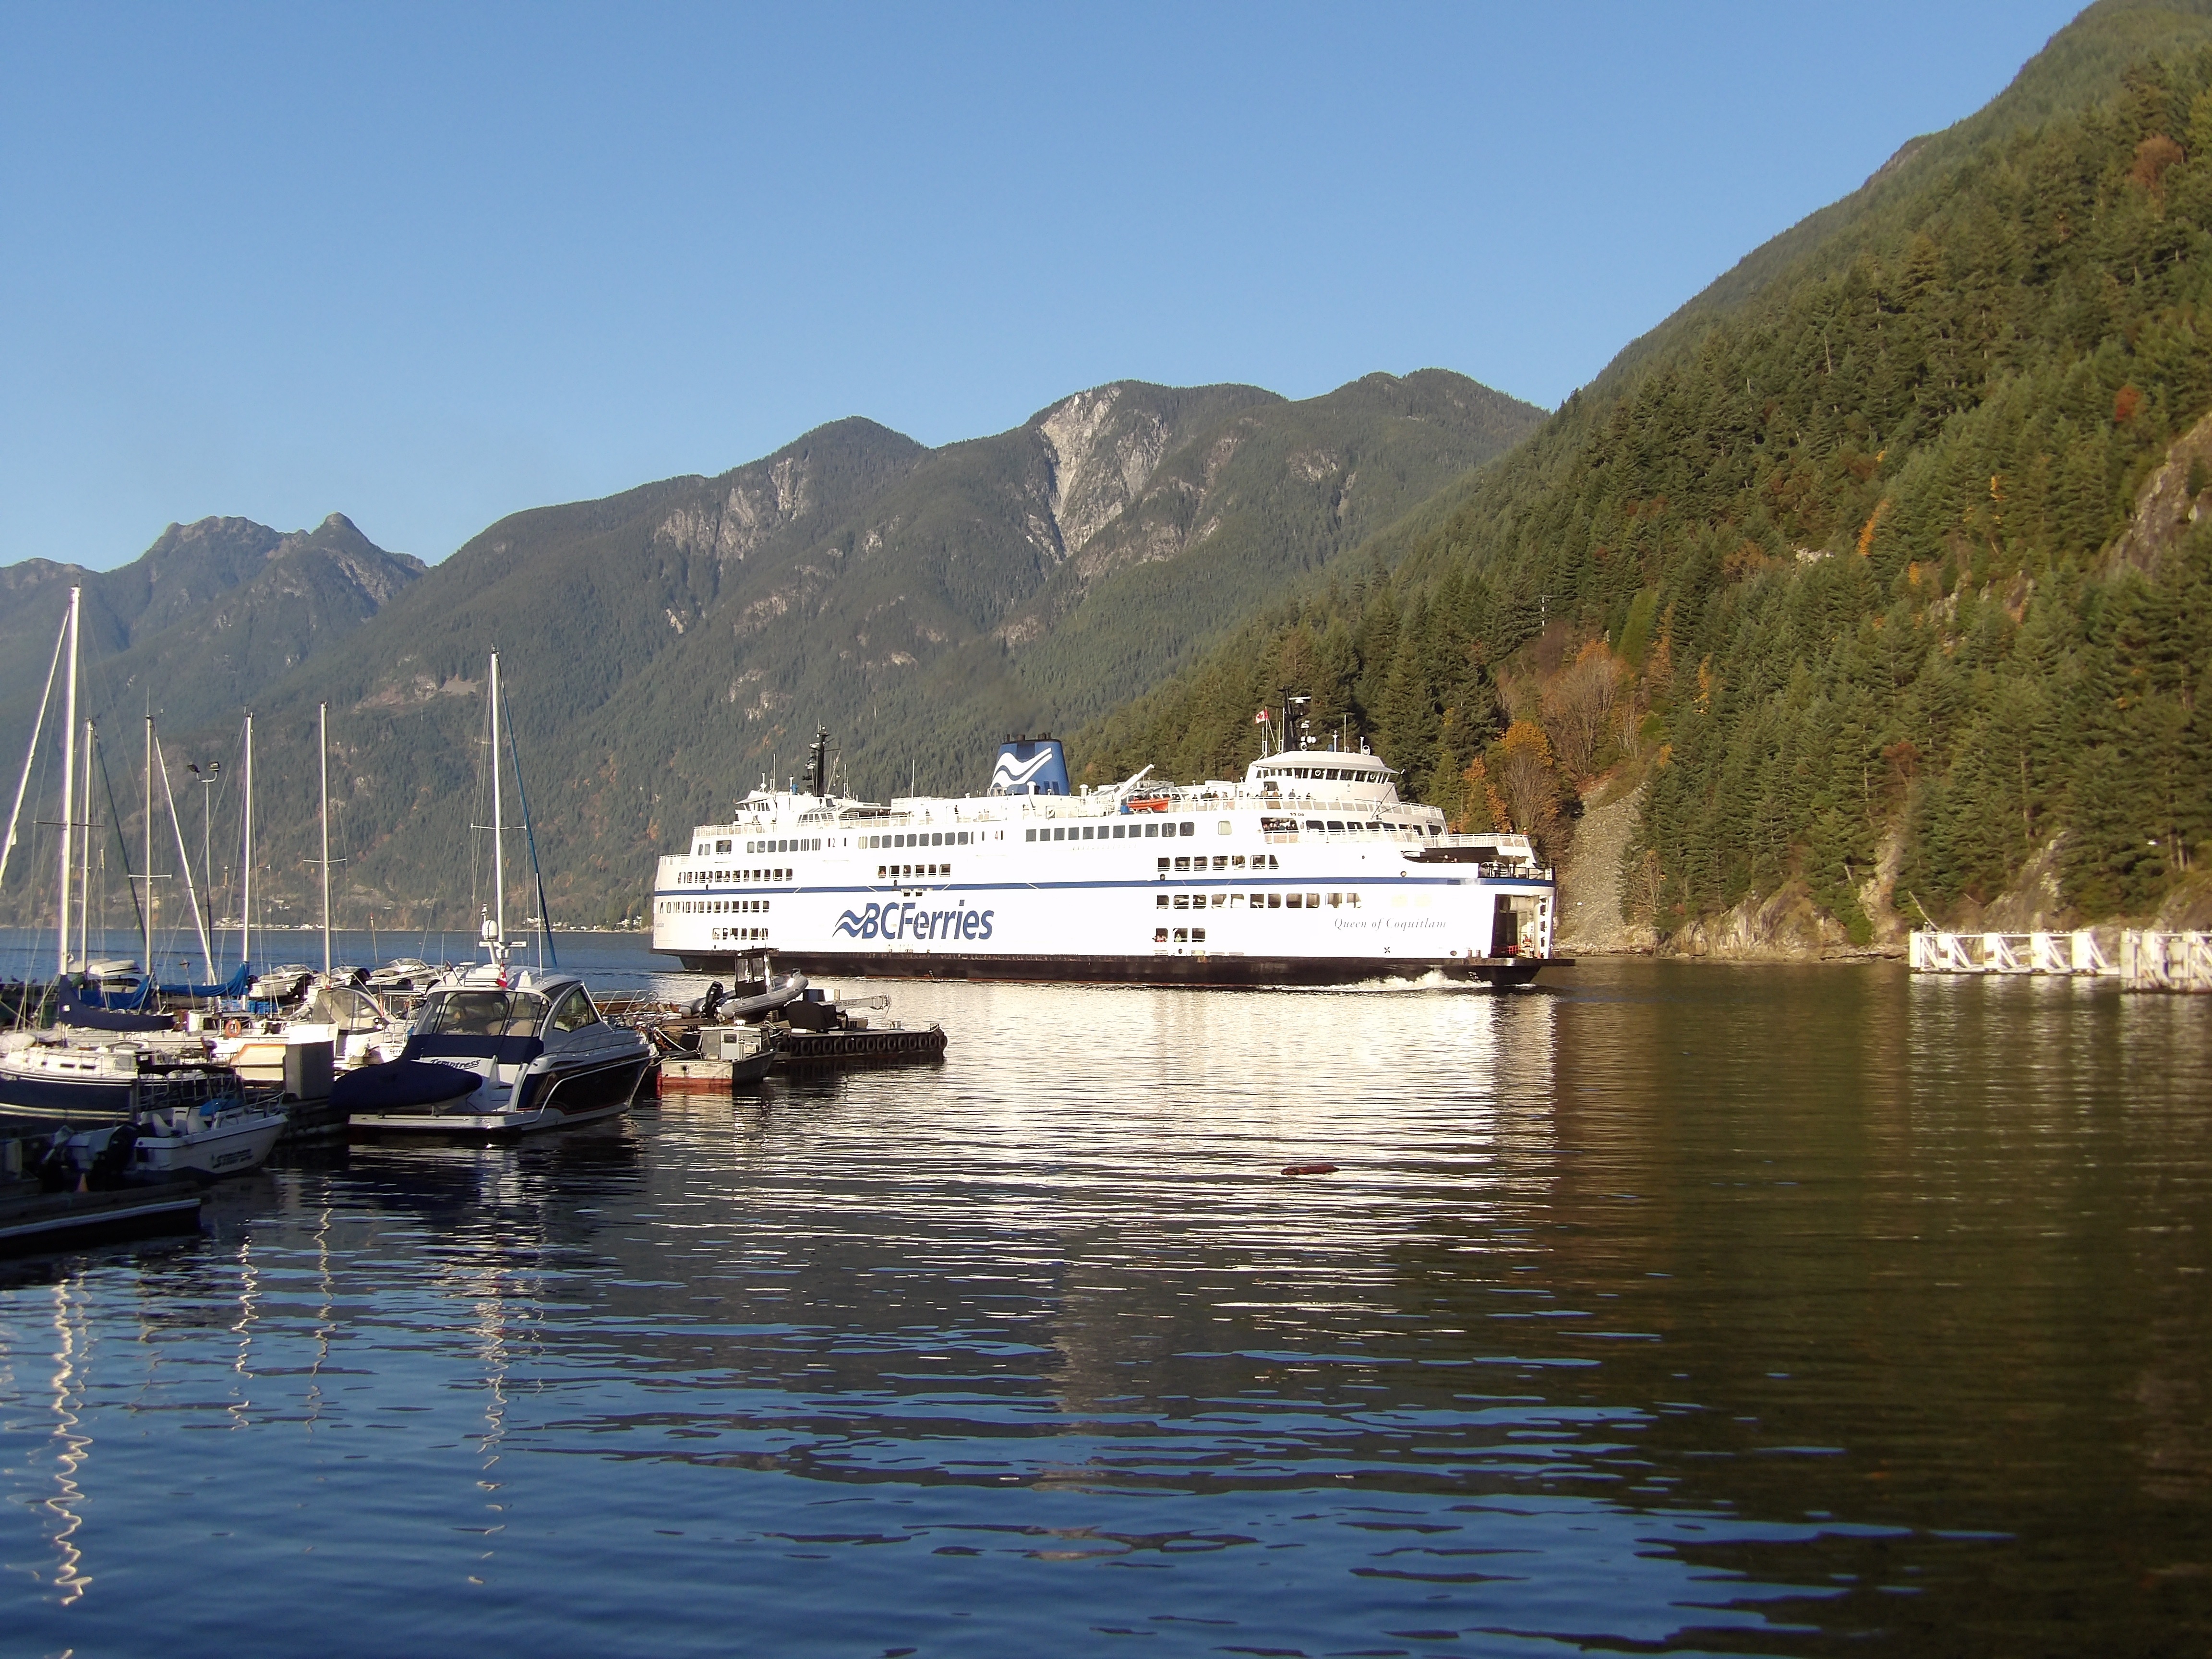
sea, coast, dock, boat, lake, ship, vehicle, park, bay, harbor, fjord, marina, ferry, boating, watercraft, loch, passenger ship, horseshoes bay, west vancouver